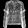
Label: Shirt